Muktir Kotha

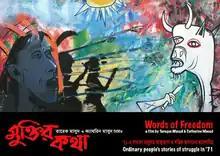

Muktir Kotha ("Words of Freedom") is a 1999 Bangladeshi drama film directed by Tareque Masud and Catherine Masud. "Muktir Kotha" follows a group of young men and women began traversing the far corner of Bangladesh projectionists from 1996 to 1999, showing Muktir Gaan, a documentary on the 1971 Bangladesh Liberation War. The film screenings prompted the villagers to share their own stories of wartime suffering and resistance. Often the projection space would be spontaneously transformed into a folk concert. Through these interactions with village audiences, the young projectionist came to 'relearn' the wider history of the Liberation War, and the continuing struggle of ordinary people for a more just and democratic society.